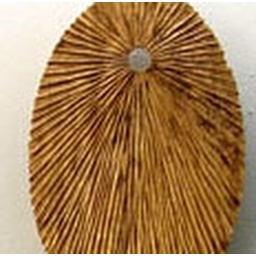
an objet d'art from bangkok- featured on the roof terrace of a penthouse in river valley.